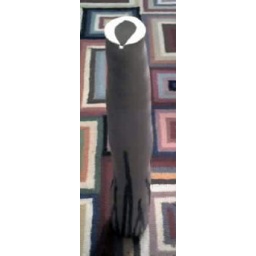
paperclay stoneware. Rolled in white crackle, drizzled with shiny blue (hoping it would turn mauve, sadly it didn't).